Trial by Jury

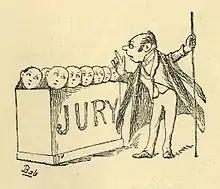
The Usher advises the jury. Drawing by W. S. Gilbert

The Usher advises the jury to listen to the broken-hearted Plaintiff's case, adding that they "needn't mind" what the "ruffianly defendant" has to say. He notes, for the record, that "From bias free of every kind, this trial must be tried!" The Defendant (Edwin) arrives, and the jurymen greet him with hostility, even though, as he points out, they have as yet no idea of the merits of his case. He candidly tells them that he jilted the Plaintiff because she became a "bore intense" to him, and he then quickly took up with another woman. The jurymen recall their own wayward youth, but as they are now respectable gentlemen they have no sympathy for the Defendant.